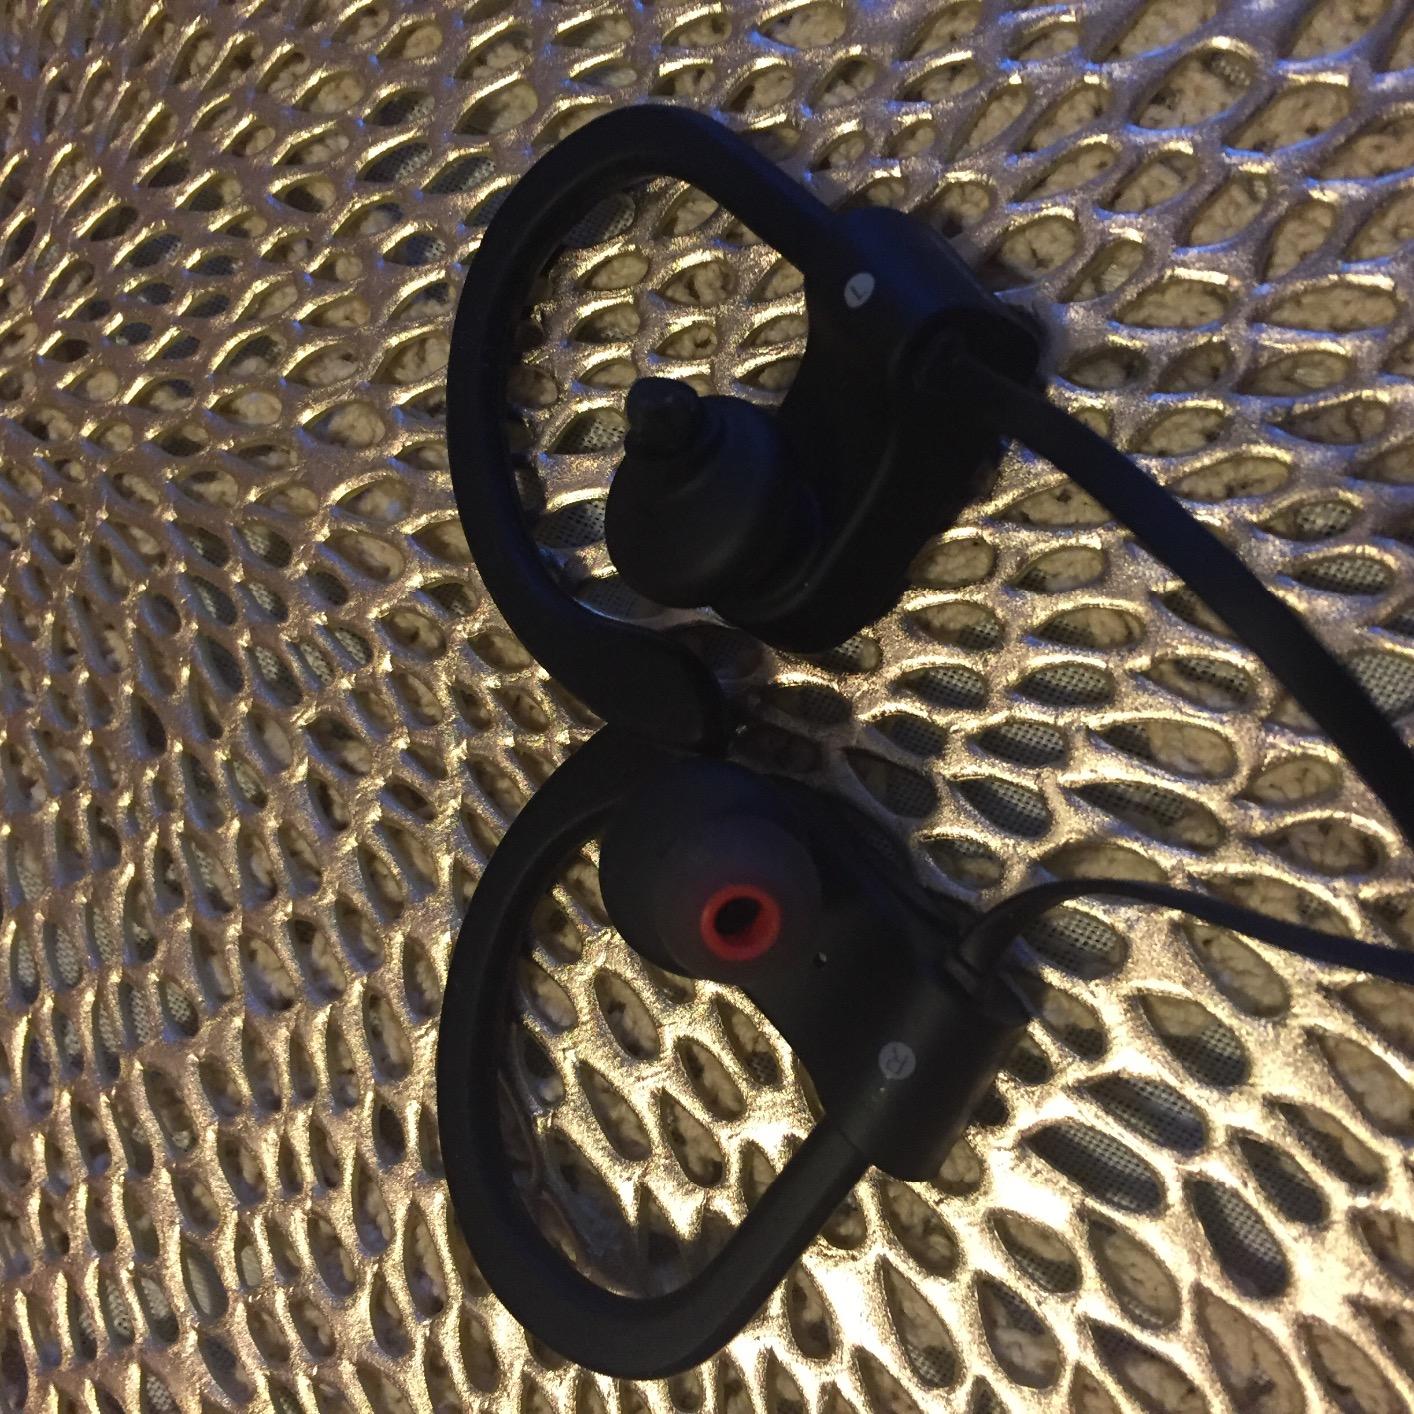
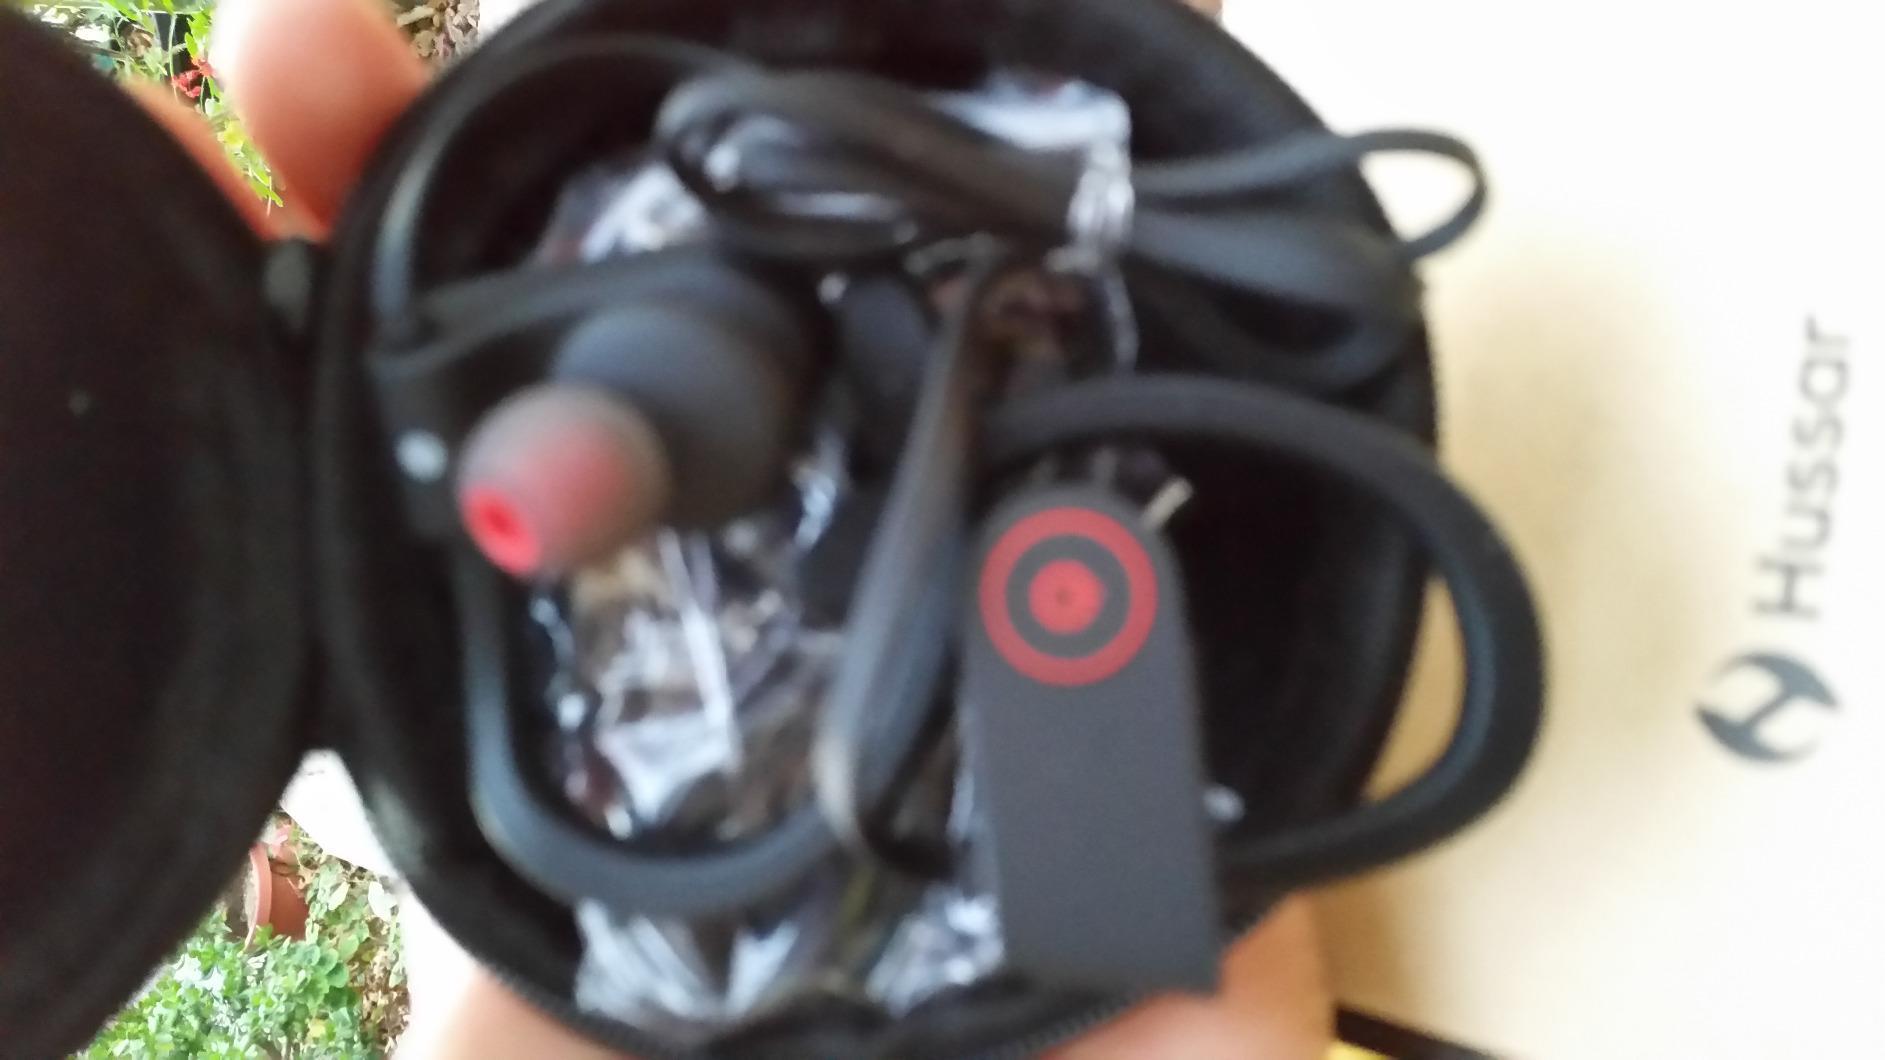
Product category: headphones
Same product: yes